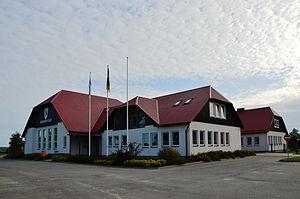
Saverna est un village de la commune de Valgjärve du comté de Põlva en Estonie.